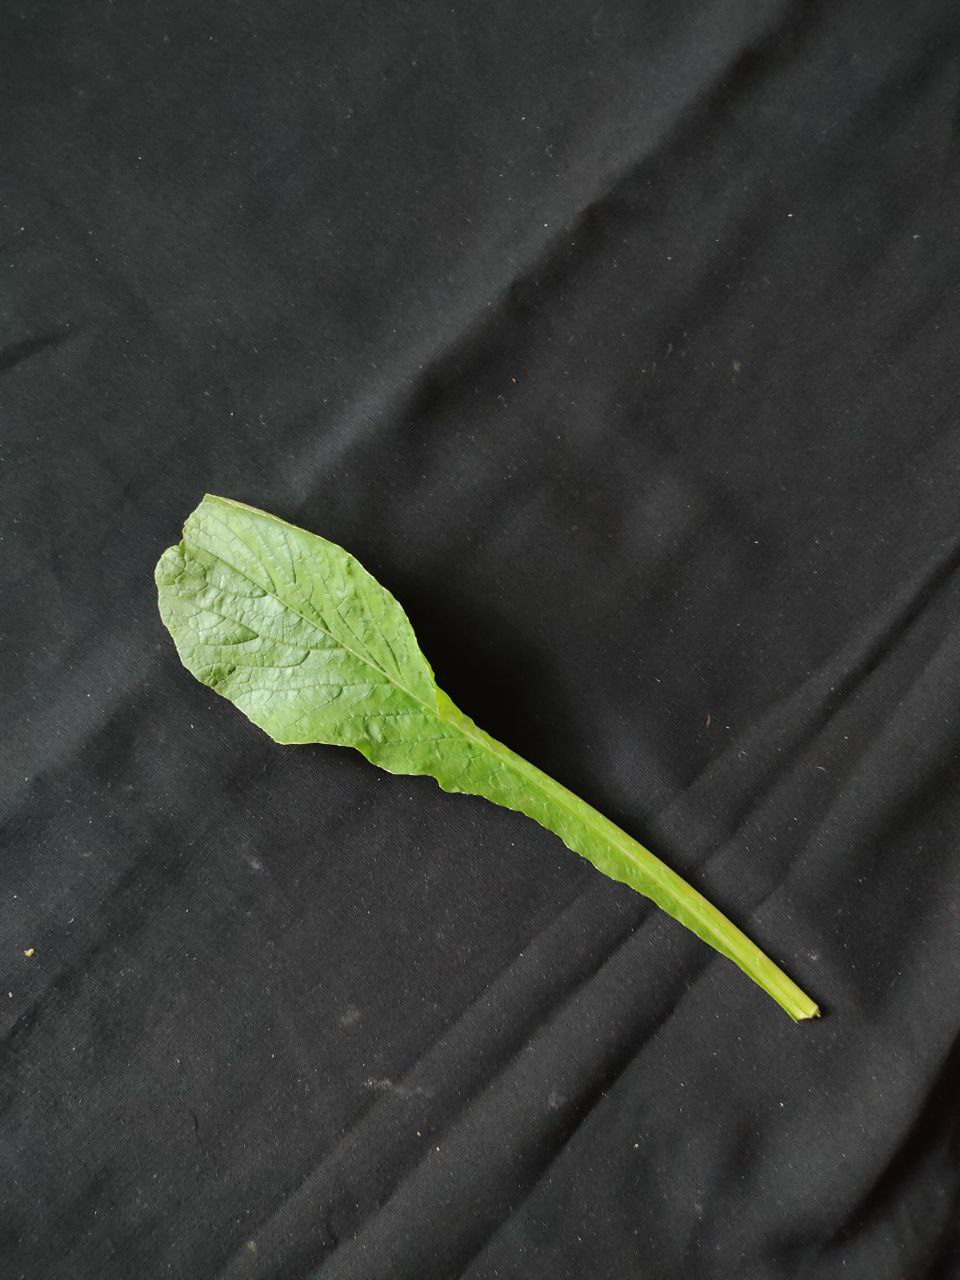
Label: Fresh leaf